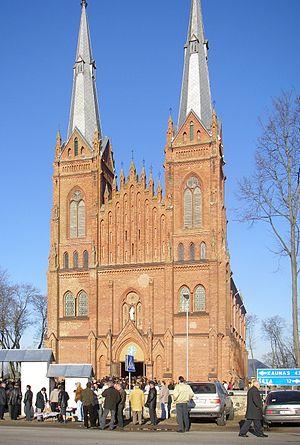
Žeimiai est un village de l'apskritis de Kaunas dans le centre de la Lituanie. En 2011, elle comptait une population de 860 habitants.